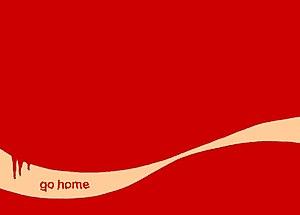
Le détournement publicitaire désigne la pratique de la satire ou de la parodie des campagnes publicitaires et politiques, dans le but d'en déformer le message original pour le critiquer. Il peut utiliser de nouvelles images ou bien modifier des images existantes. Il peut être utilisé comme élément d'ingénierie sociale ou faire partie d'un détournement culturel. En anglais, l'expression peut également faire référence à un détournement de mème internet.